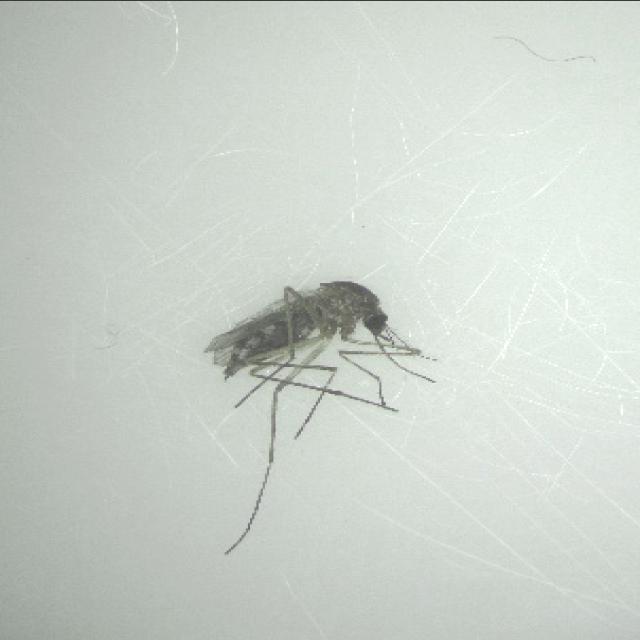
Species: aedes_vexans